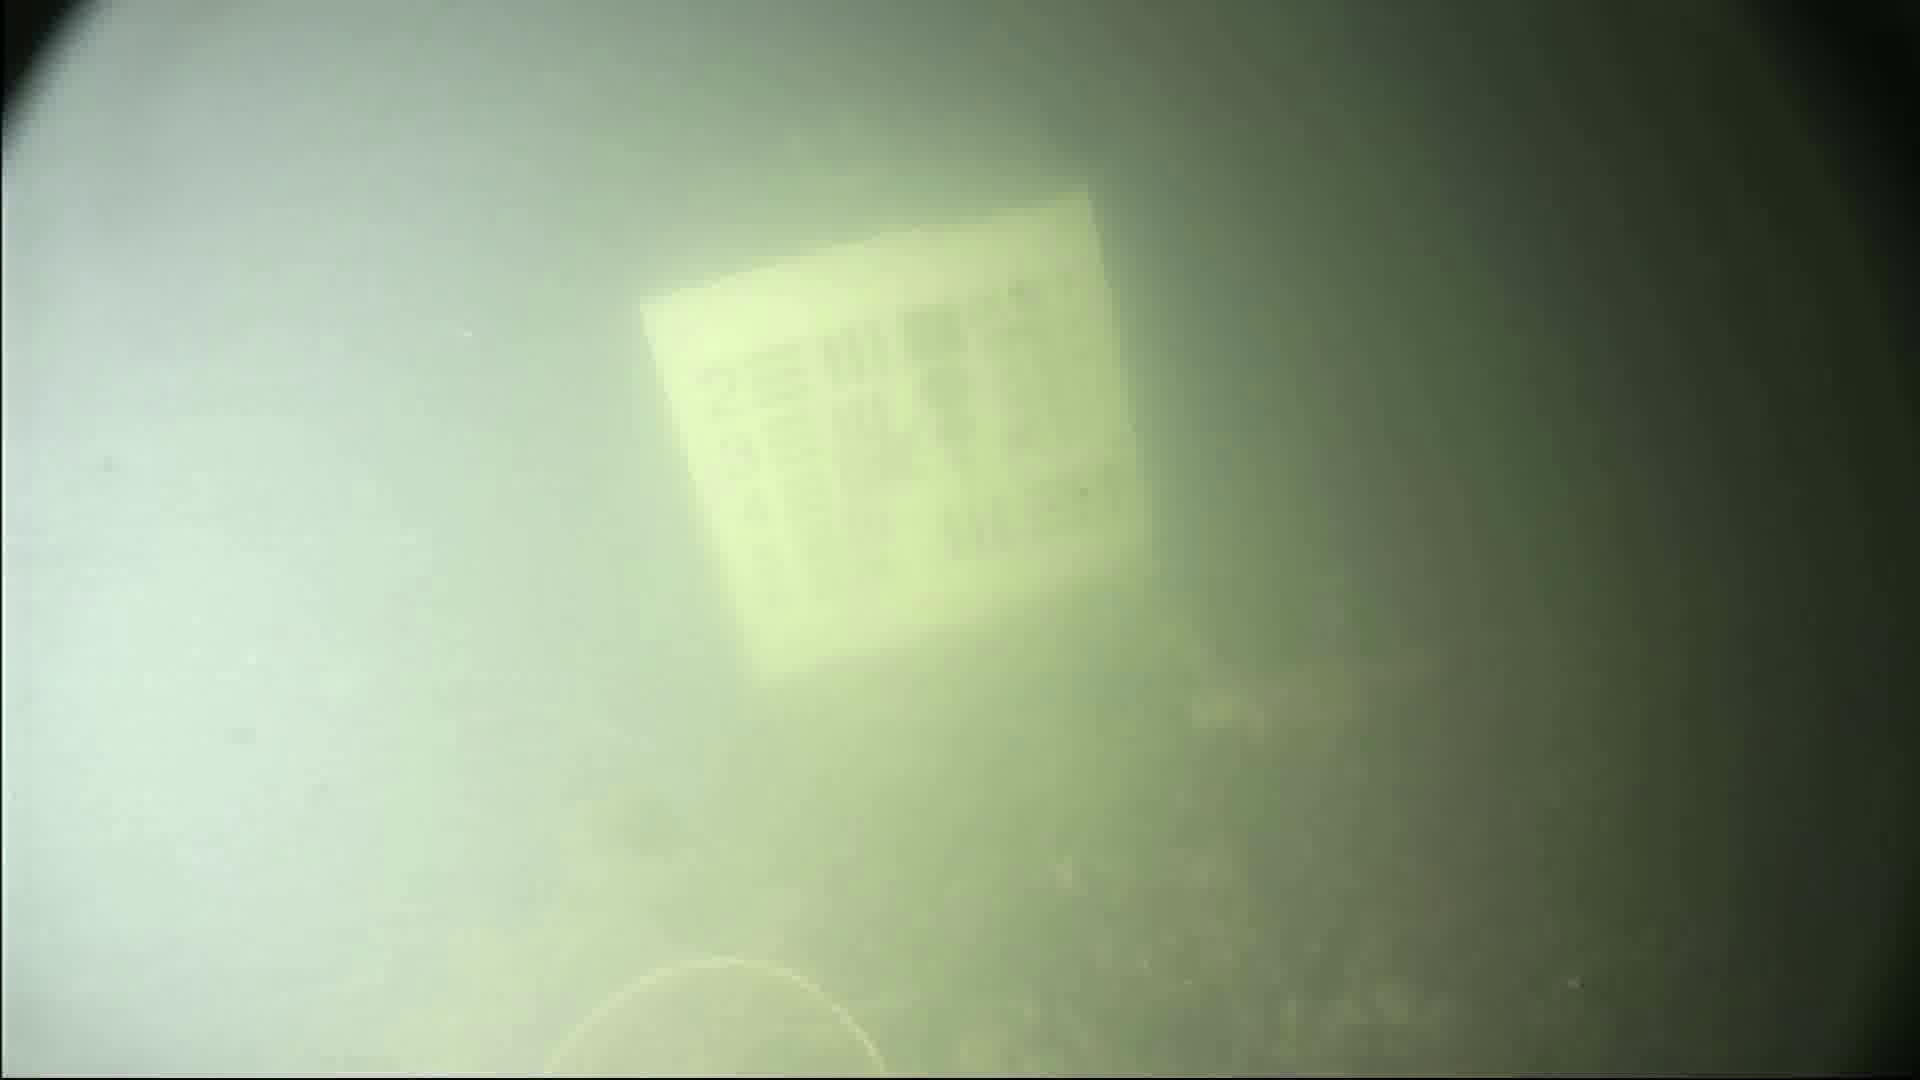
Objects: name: crab